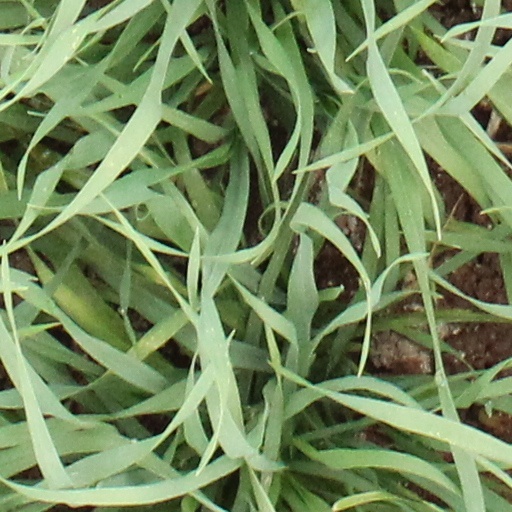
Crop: wheat